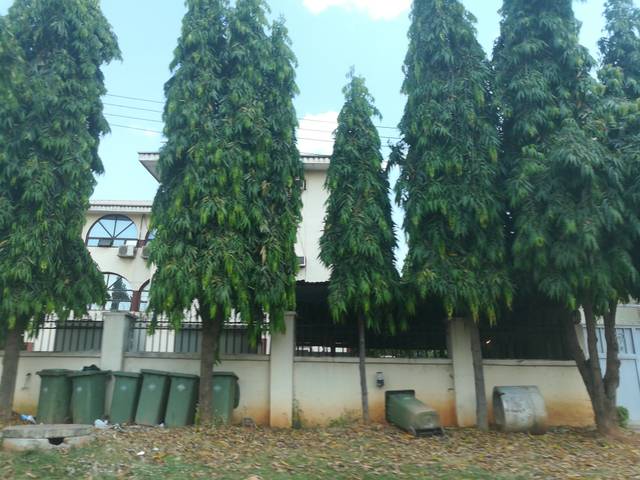
Region: Nigeria
Coordinates: 9.051, 7.446